Pozzo Ardizzi

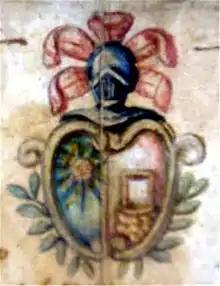
Coat of arms Pozzo Ardizzi

Pozzo Ardizzi surname comes from the city of Vigevano province of Pavia, Italy, which was formed around the middle of the fifteenth century from a branch of the family that is separated from the noble surname Ardizzi.